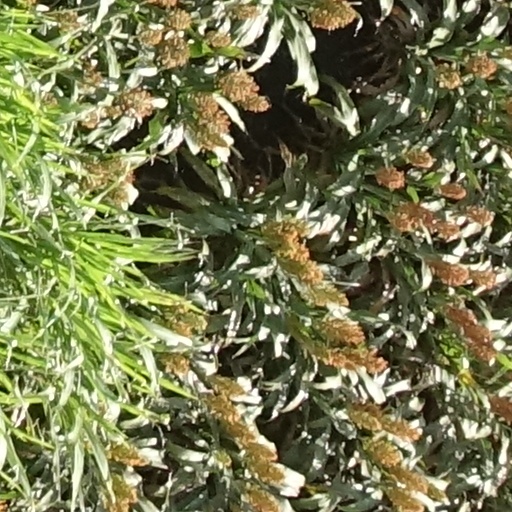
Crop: sorghum